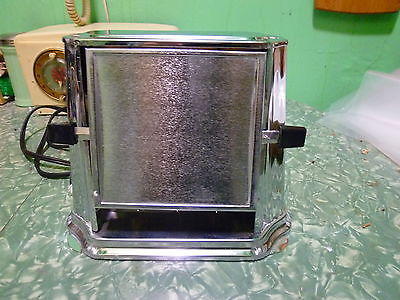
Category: toaster